Summer Spectacular (1994)

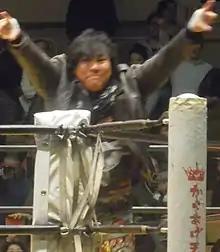
Atsushi Onita headlined the event against longtime rival Masashi Aoyagi.

At the 5th Anniversary Show, Genichiro Tenryu defeated Atsushi Onita in a match which stipulated that if Onita would lose then he would be forced to retire from wrestling. However, after the match, Onita revealed that the retirement stipulation would be for the next year's Anniversary Show and began a retirement tour that would take place throughout the year. Onita's former rival Masashi Aoyagi returned to FMW in the summer of 1994 and attacked Onita, leading to the two rivals facing each other for the first time in five years after having exchanged wins with each other in FMW's first two shows "Grudge in Nagoya" and "Grudge in Tokyo" in 1989. The two rivals first squared off in the WAR 6-Man Tag Team Tournament at WAR 2nd Anniversary Show, where Onita, Genichiro Tenryu and Crusher Bam Bam Bigelow defeated the team of Aoyagi, Kendo Nagasaki and Arashi in the semi-final round. Onita's match with Aoyagi at Summer Spectacular would be a no ropes electrified explosive barbed wire barricade double hell match. On August 22, the two rivals competed against each other for the last time before Summer Spectacular as the team of Onita and Mitsuhiro Matsunaga defeated the team of Aoyagi and Mr. Pogo in a street fight.